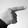
ASL letter: G